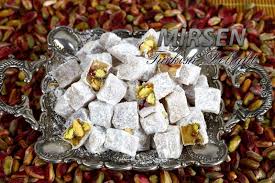
Yemek: lokum